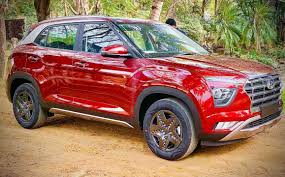
Label: noambulance